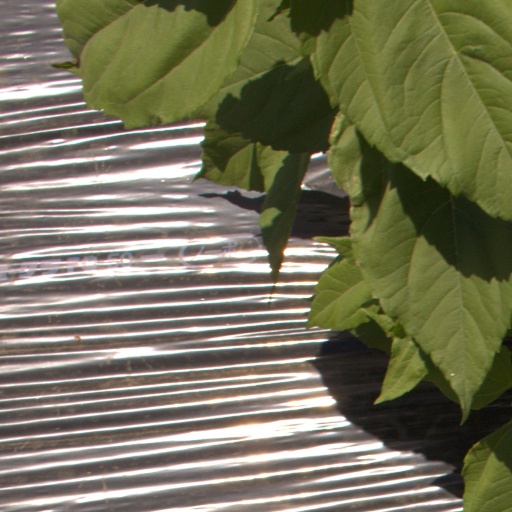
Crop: Jerusalem artichoke